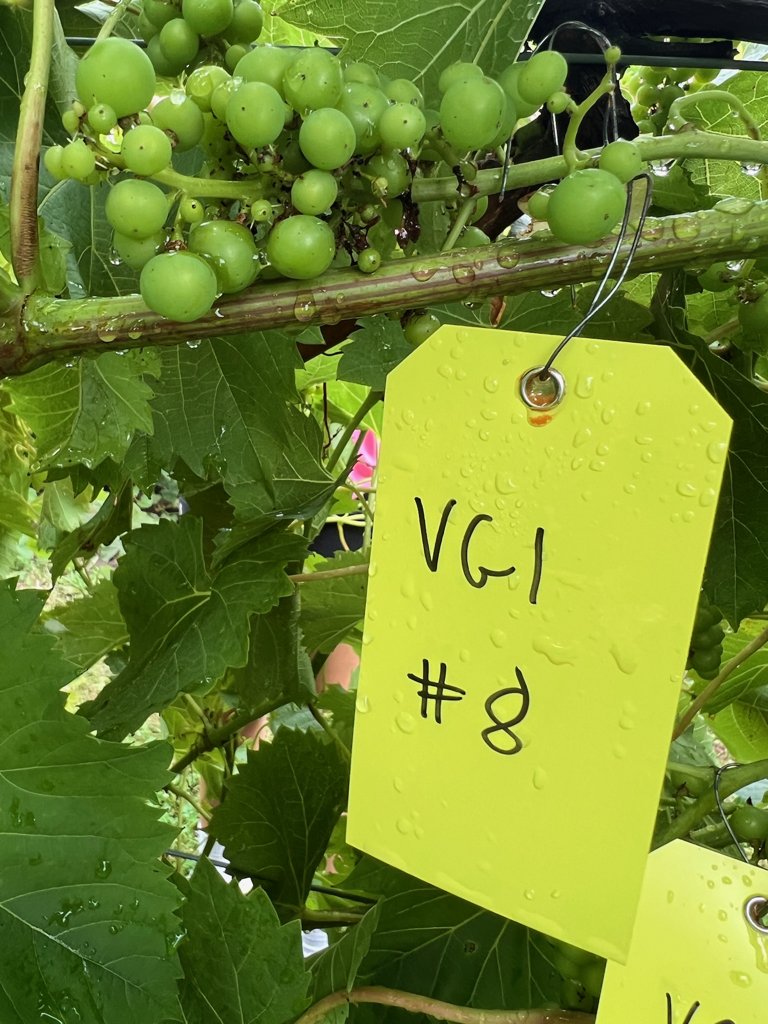
Berries visible: 58
Grape clusters: 1